Question: What is the cat looking at?
Tambaya: Me magen take kallo?
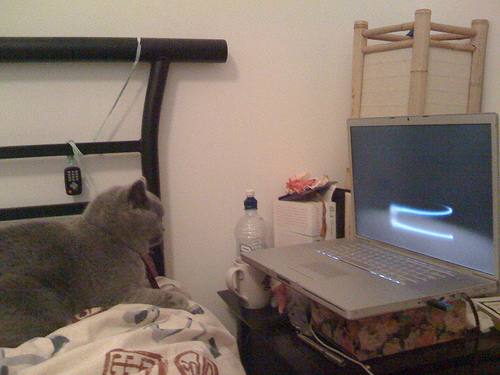
Answer: Screen.
Amsa: Fuska.